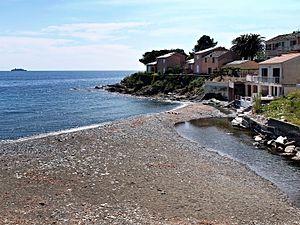
Santa-Maria-di-Lota, Cap Corse (Corse) - Embouchure du fiume de Poggiolo au sud de la plage de Miomo
Le Poggiolo est un ruisseau du département Haute-Corse de la région Corse et a son embouchure en Mer Tyrrhénienne.
San Martino di Lota est une commune située dans la circonscription départementale de la Haute-Corse et le territoire de la collectivité de Corse. Elle appartient à l'ancienne piève de Lota.